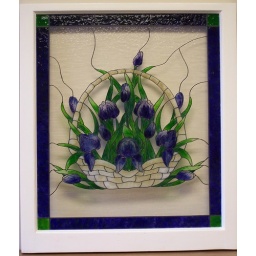
flowers in basket